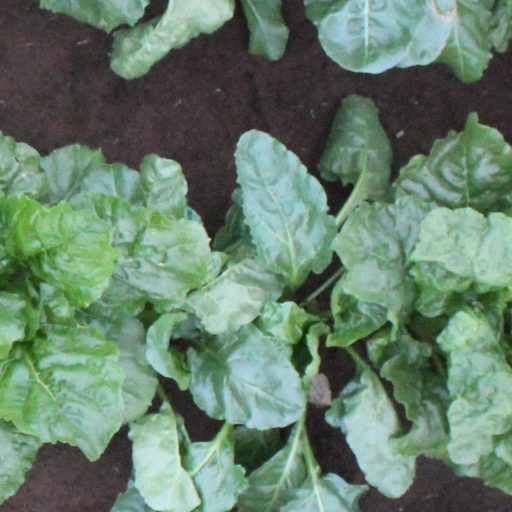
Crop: sugar beet